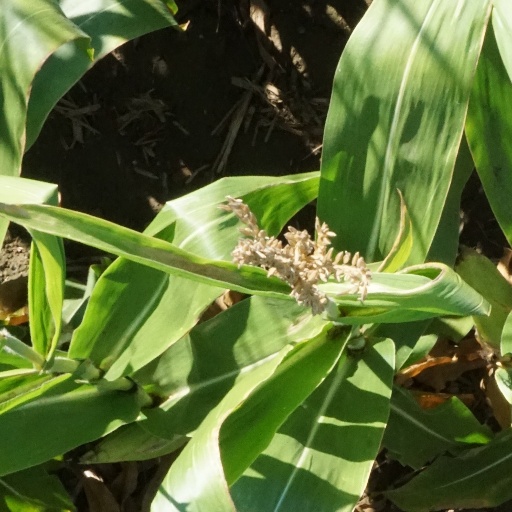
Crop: maize; corn